Bell P-59 Airacomet

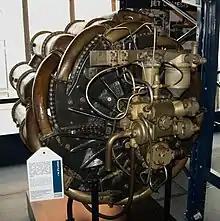
The Power Jets W.1 engine that was later to be produced by GE as the General Electric J31

Major General Henry H. "Hap" Arnold became aware of the UK's jet program when he attended a taxiing demonstration of the Gloster E.28/39 in April 1941. The subject had been mentioned, but not in-depth, as part of the Tizard Mission the previous year. He requested and was given, the plans for the aircraft's powerplant, the Power Jets W.1, which he took back to the U.S. He also arranged for an example of the engine, the Whittle W.1X turbojet, to be flown to the U.S. on 1 October in a Consolidated B-24 Liberator, along with drawings for the more powerful W.2B/23 engine and a small team of Power Jets engineers. On 4 September, he offered the U.S. company General Electric a contract to produce an American version of the engine, which subsequently became the General Electric I-A. On the following day, he approached Lawrence Dale Bell, head of Bell Aircraft Corporation, to build a fighter to utilize it. Bell agreed and set to work on producing three prototypes. As a disinformation tactic, the USAAF gave the project the designation P-59A, to suggest it was a development of the unrelated Bell XP-59 fighter project which had been canceled. The design was finalized on 9 January 1942, and construction began. In March, long before the prototypes were completed, an order for 13 YP-59A pre-production aircraft was added to the contract.